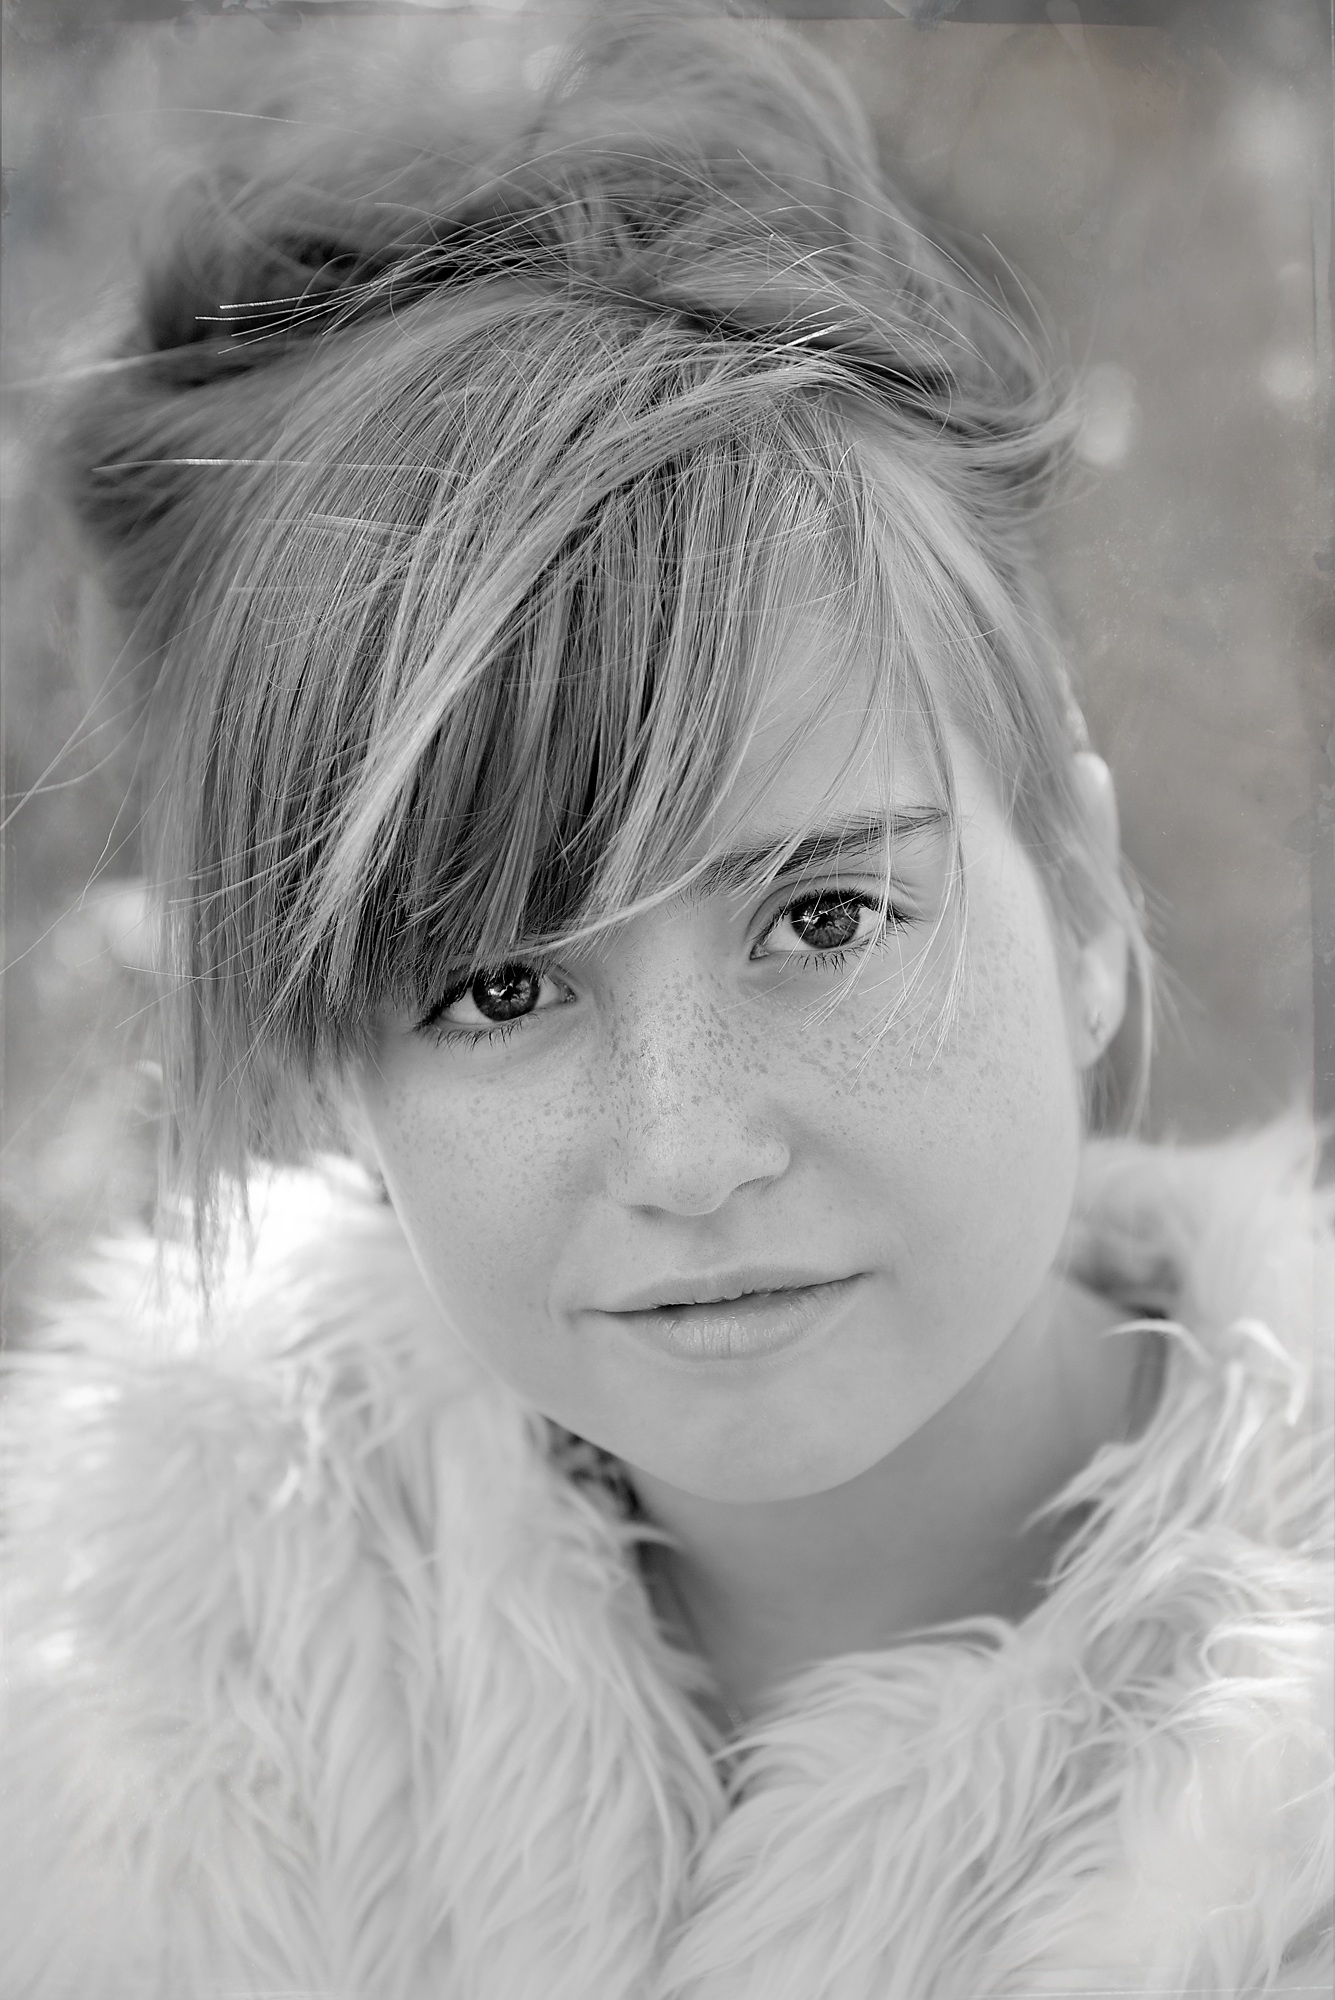
person, black and white, girl, hair, white, photography, view, portrait, model, child, human, monochrome, close, hairstyle, long hair, face, eye, head, photograph, skin, beauty, blond, organ, photo shoot, black and white recording, monochrome photography, portrait photography